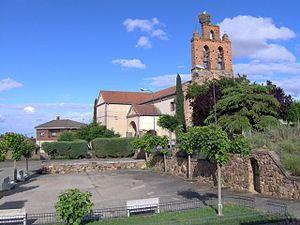
Villaveza del Agua est une municipalité espagnole de la communauté autonome de Castille-et-León et de la province de Zamora. En 2015, elle compte 218 habitants.